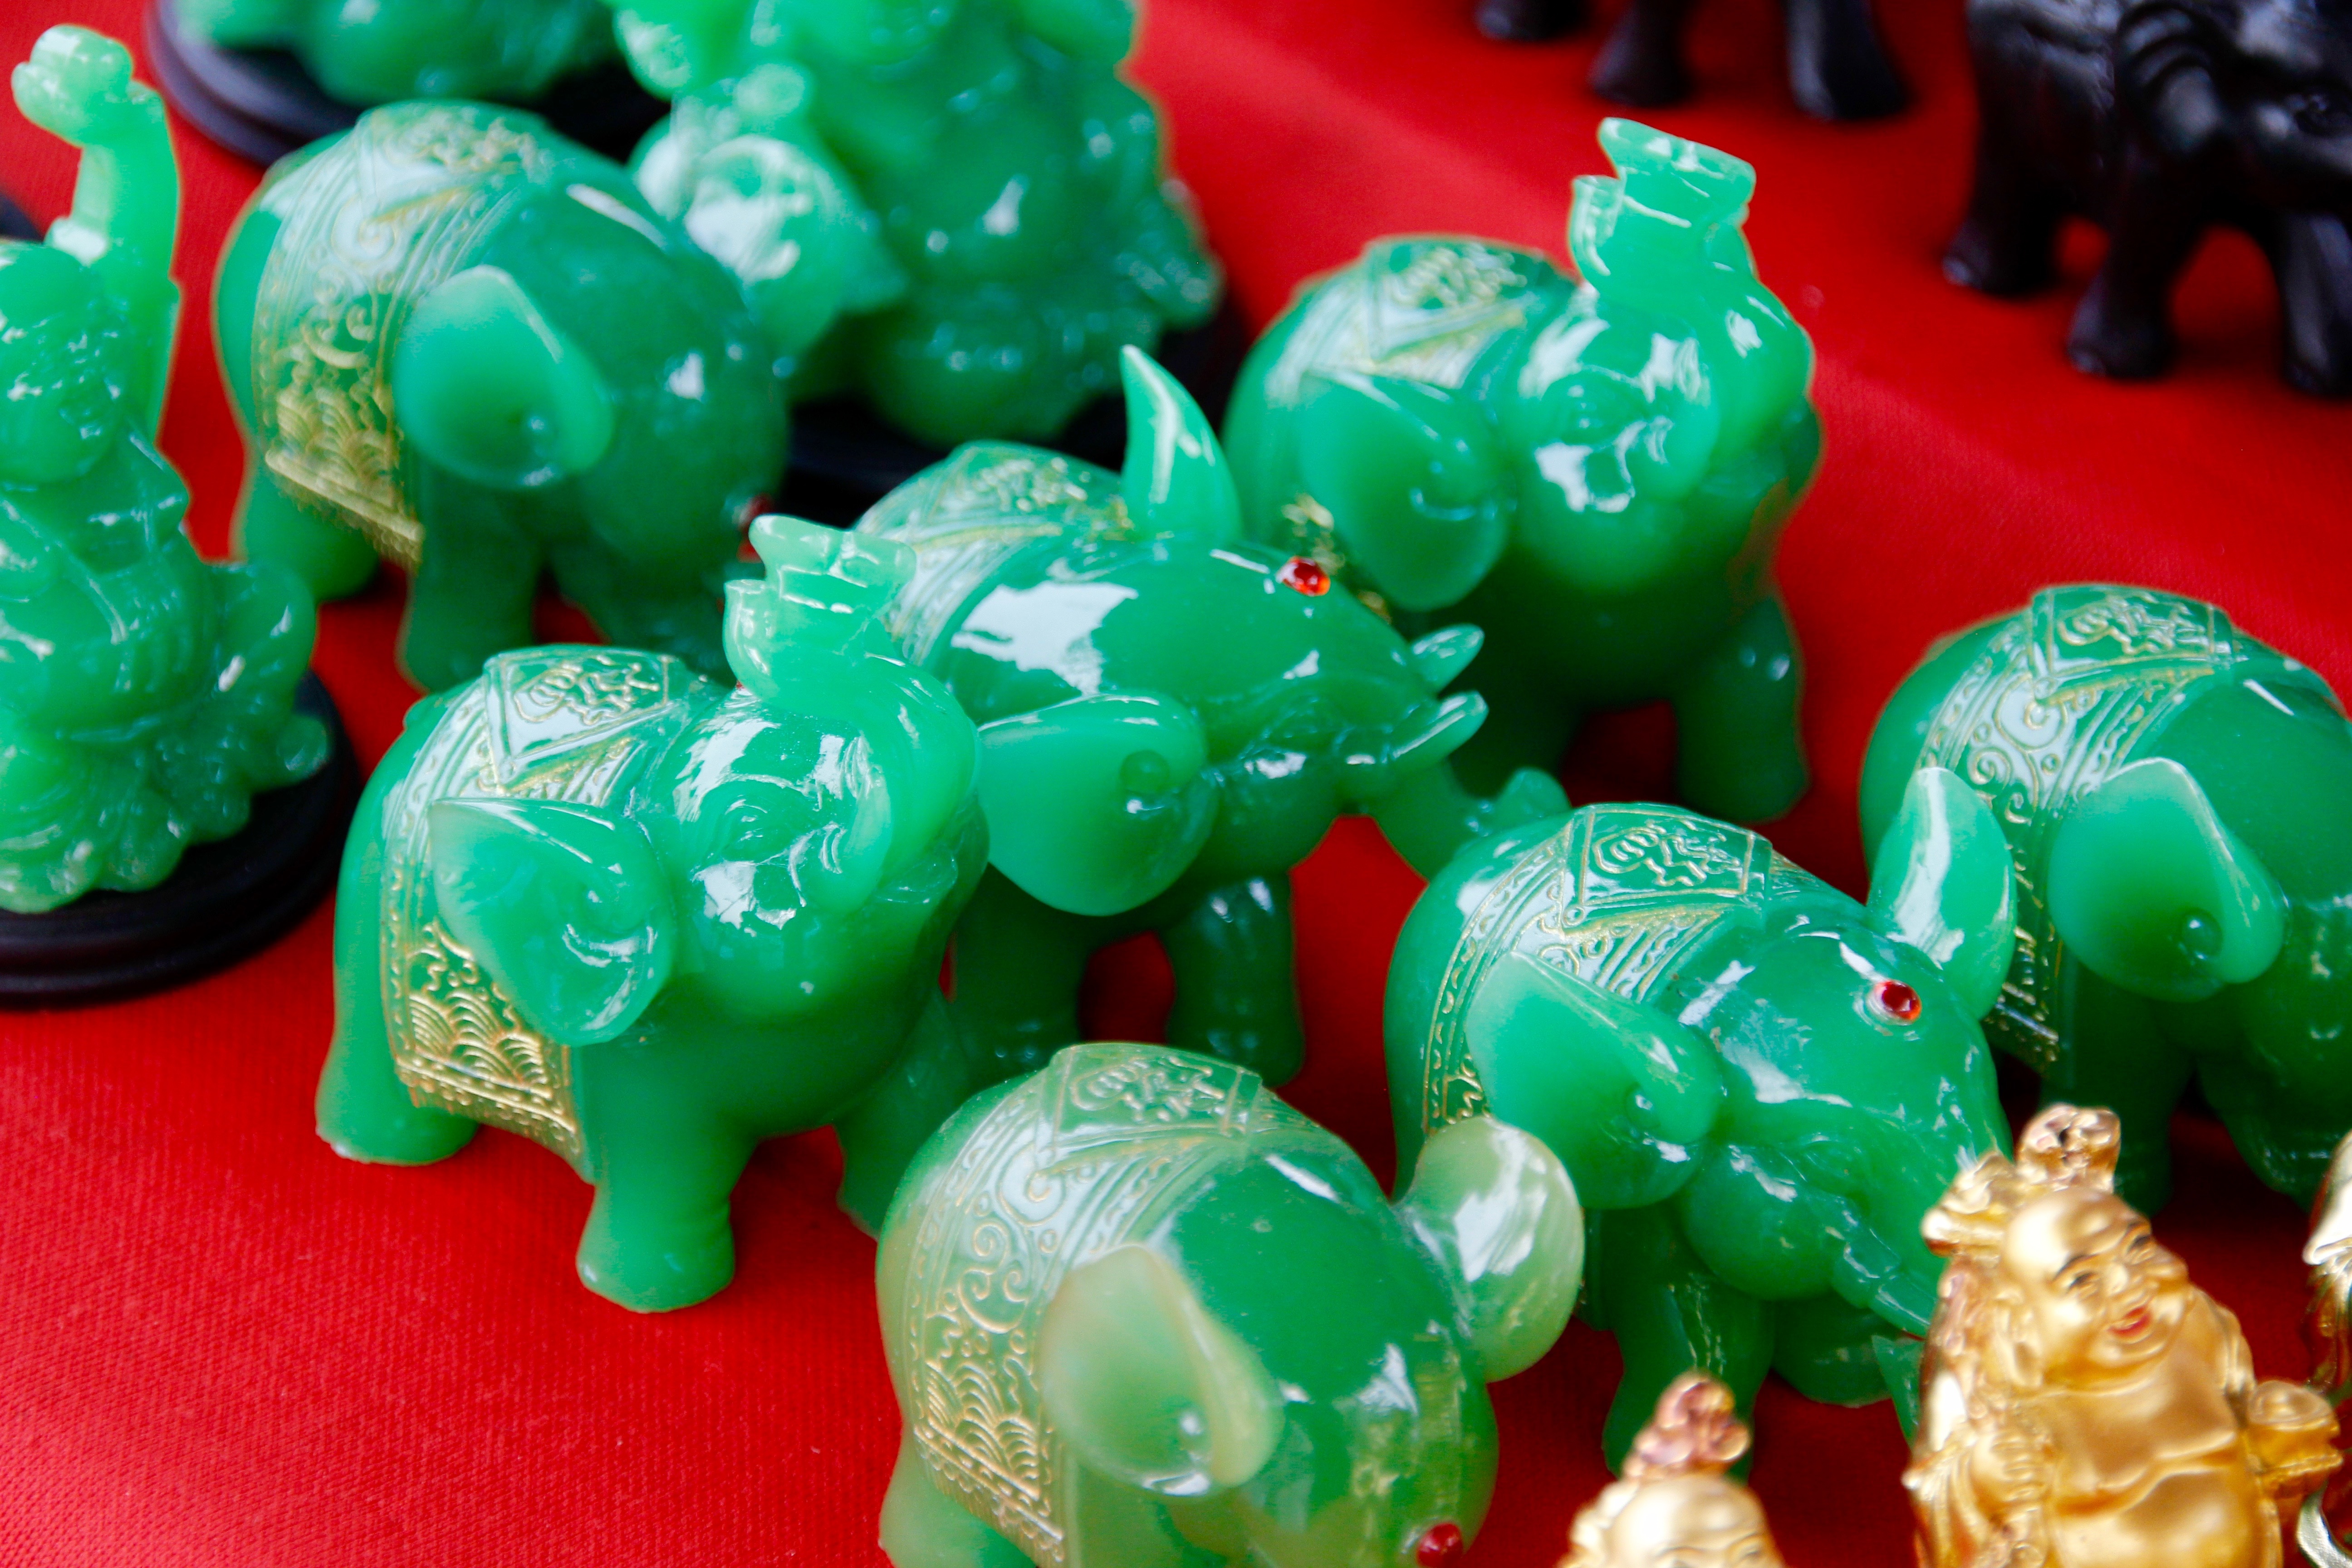
flower, statue, food, green, color, colorful, dessert, toy, elephant, deco, art, figure, sweetness, pachyderm, artistically, proboscis, tusks, soapstone, gummi candy